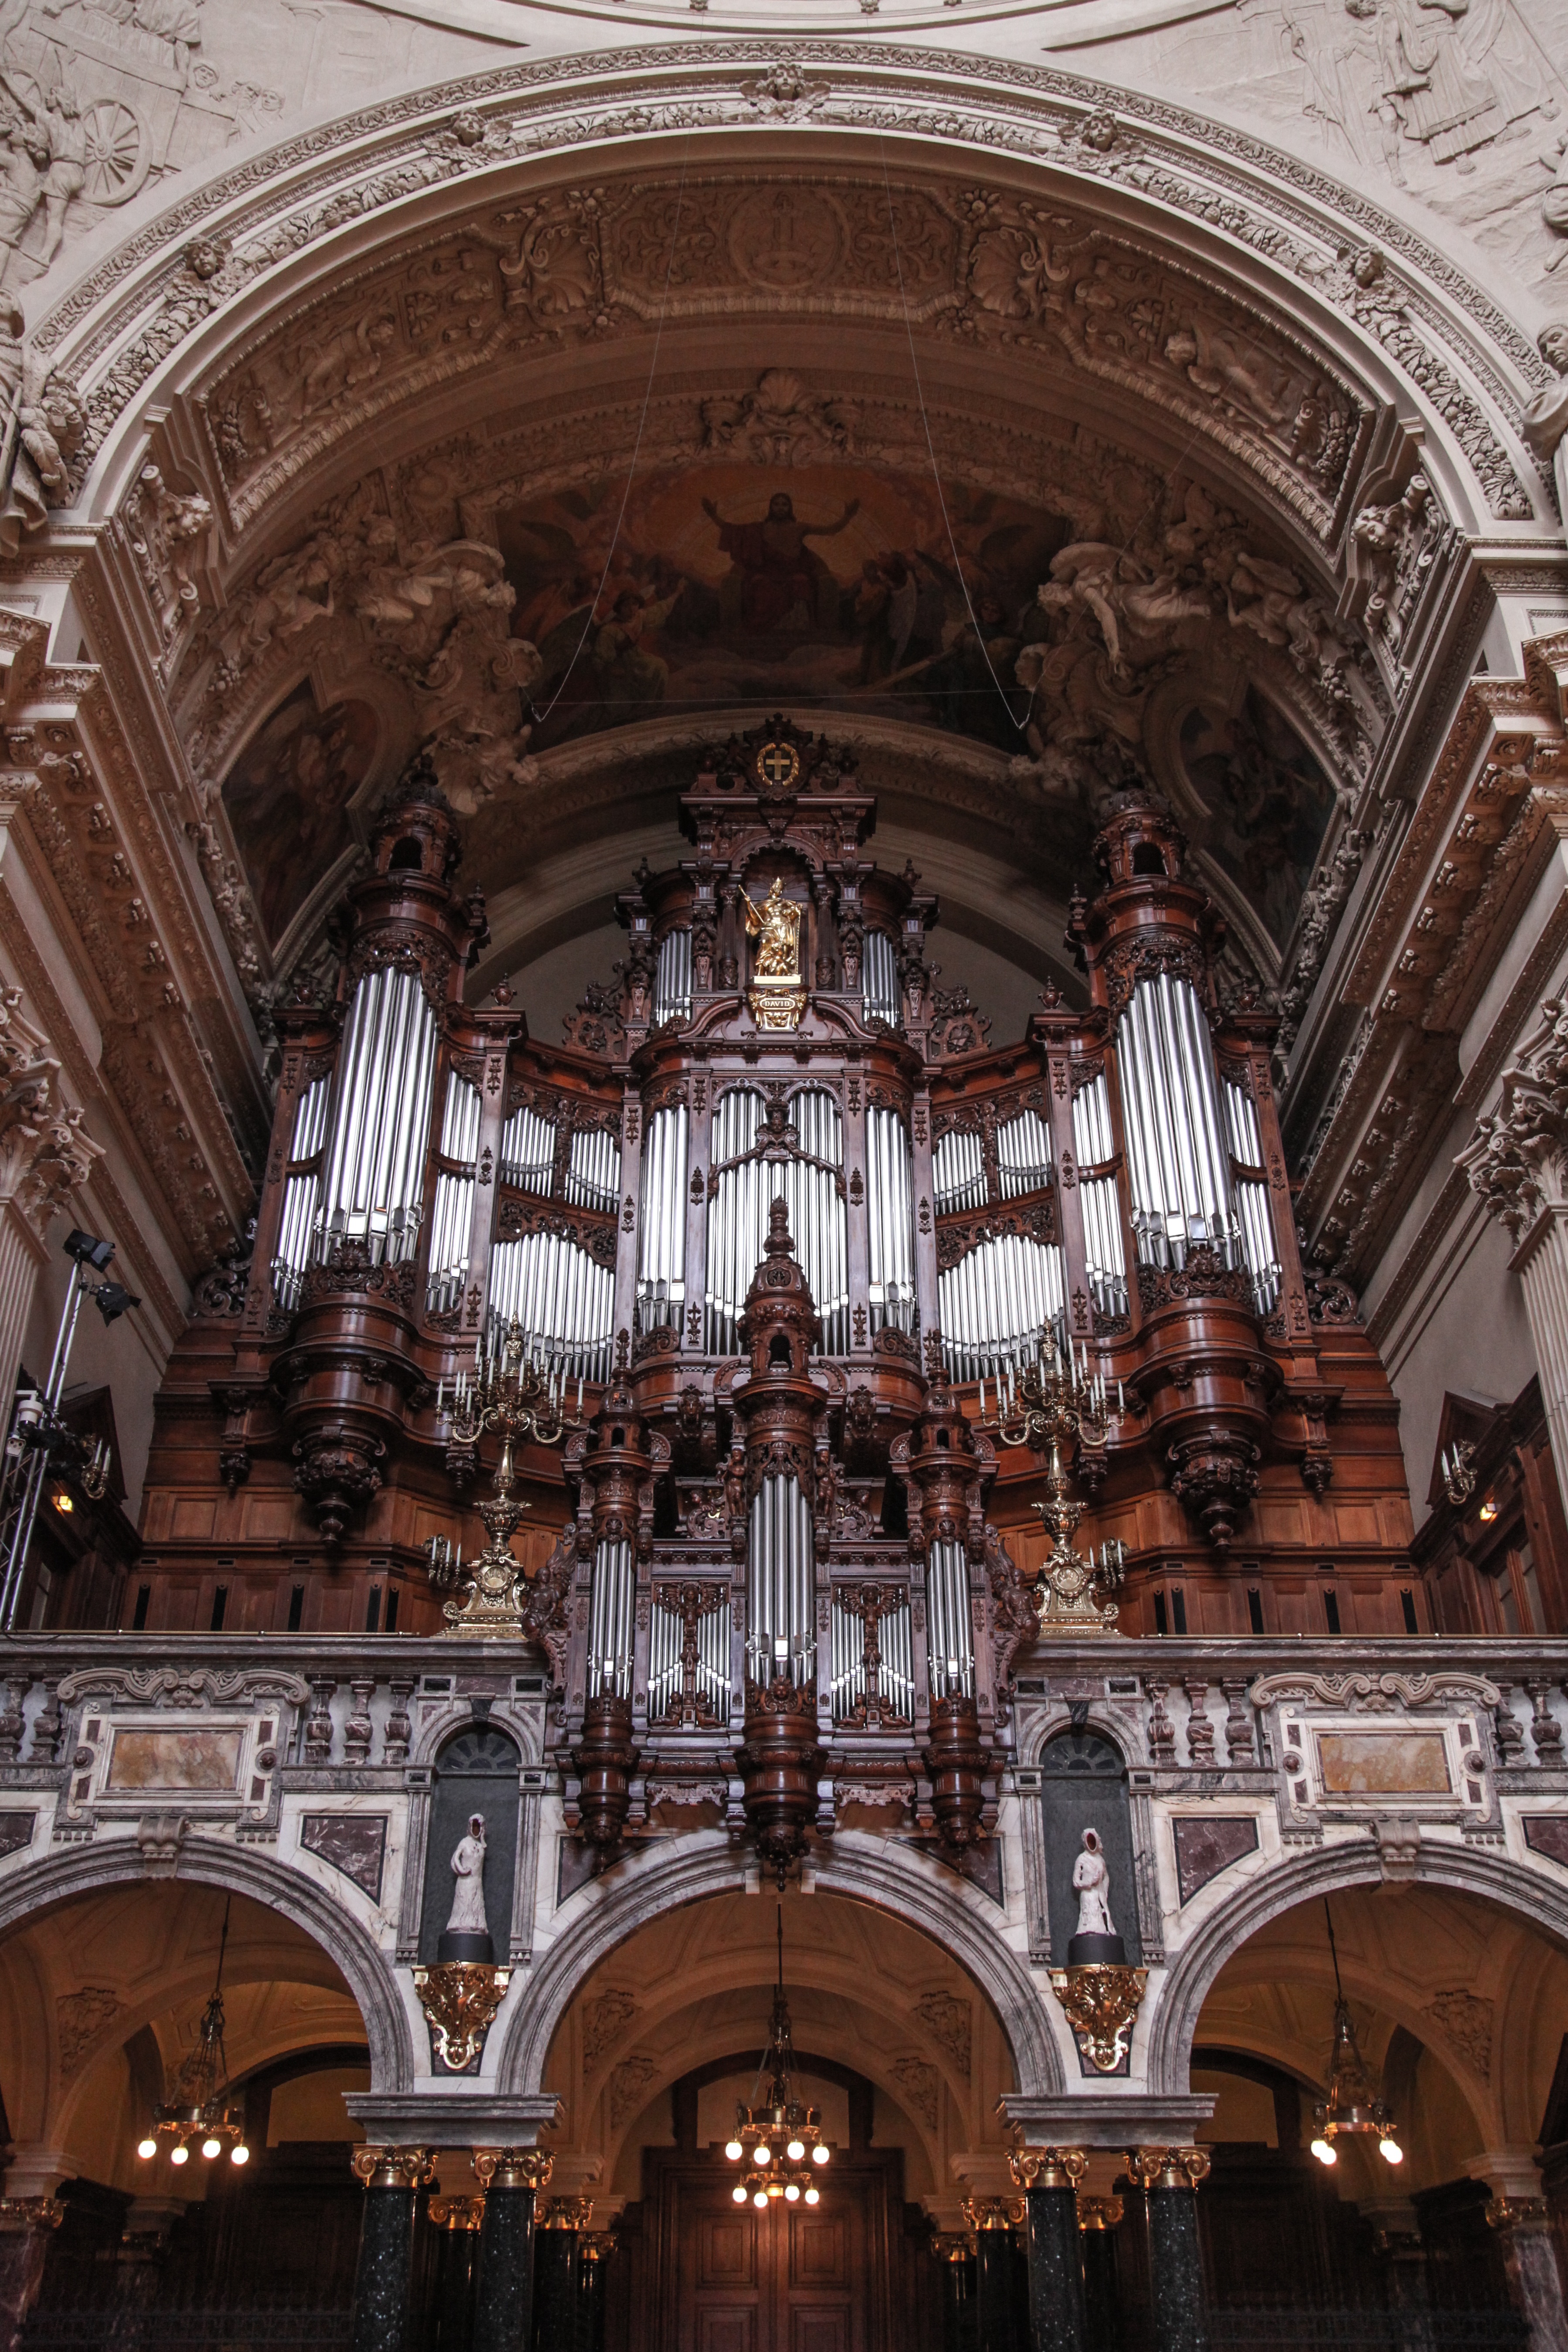
architecture, sky, technology, building, old, city, stone, cityscape, travel, europe, arch, ceiling, tower, balance, peace, religion, ancient, landmark, church, cathedral, historic, tourism, place of worship, religious, catholic, medieval, symmetry, saint, jesus, prayer, berlin, synagogue, culture, beautiful, center, history, christianity, holiness, holy, famous, heritage, organ, historical, basilica, dom, destination, harmony, catholicism, gothic architecture, faithful, ancient history, pipe organ